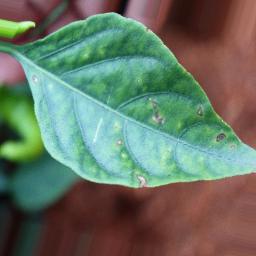
Label: cercospora